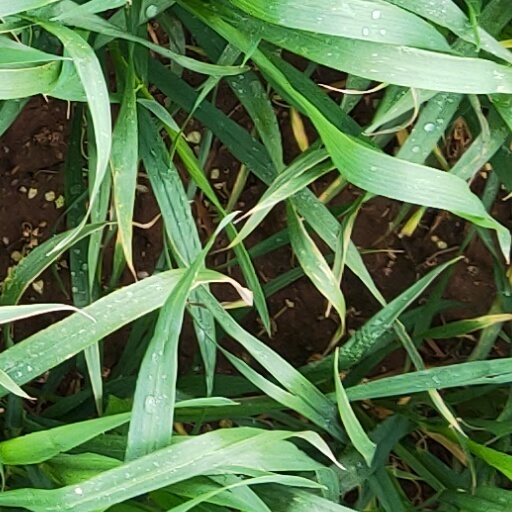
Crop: wheat